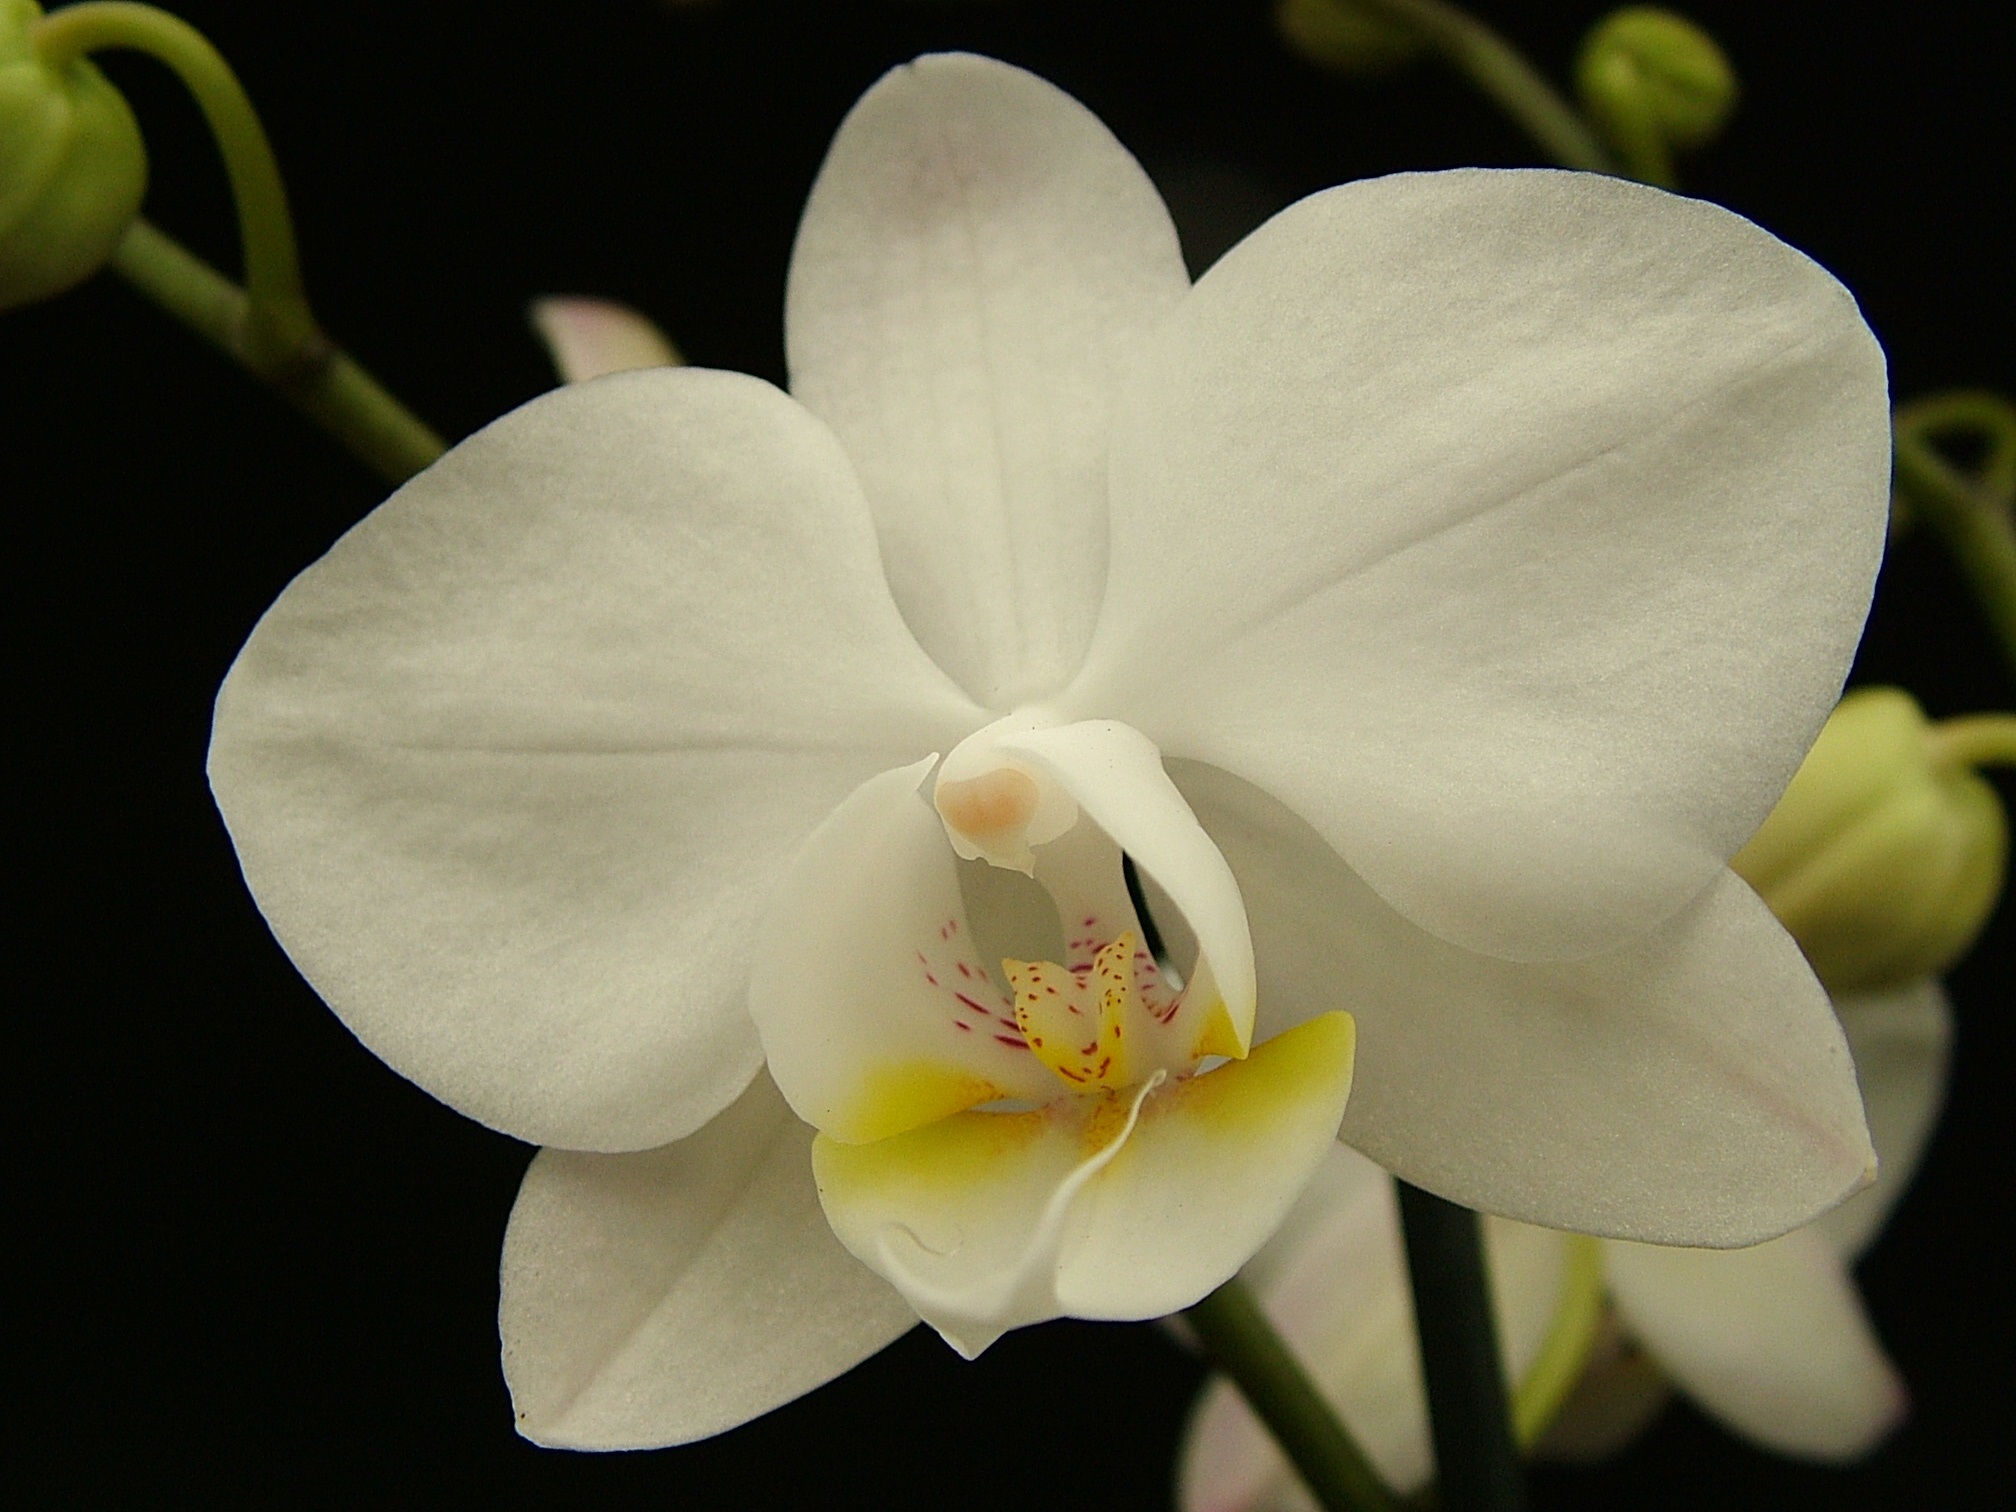
nature, blossom, plant, white, photography, flower, petal, bloom, tropical, botany, yellow, flora, botanical, orchid, close up, elegant, exotic, phalaenopsis, macro photography, flowering plant, cattleya, dendrobium, plant stem, land plant, moth orchid, christmas orchid, cattleya labiata